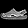
Label: Sandal